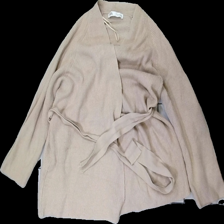
View: front
Type: Cardigan
Category: Ladies
Brand: Zara
Colors: Beige
Material: 77% Viscose 23% Nylon
Cut: Regular
Season: All
Price range: <50
Recommended usage: Export